Florida International University

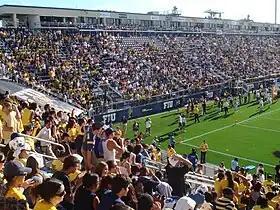
Football fans standing in the bleachers of a stadium

FIU Student Media includes "PantherNOW", the student newspaper and its accompanying website, and FIU's radio station, WRGP.